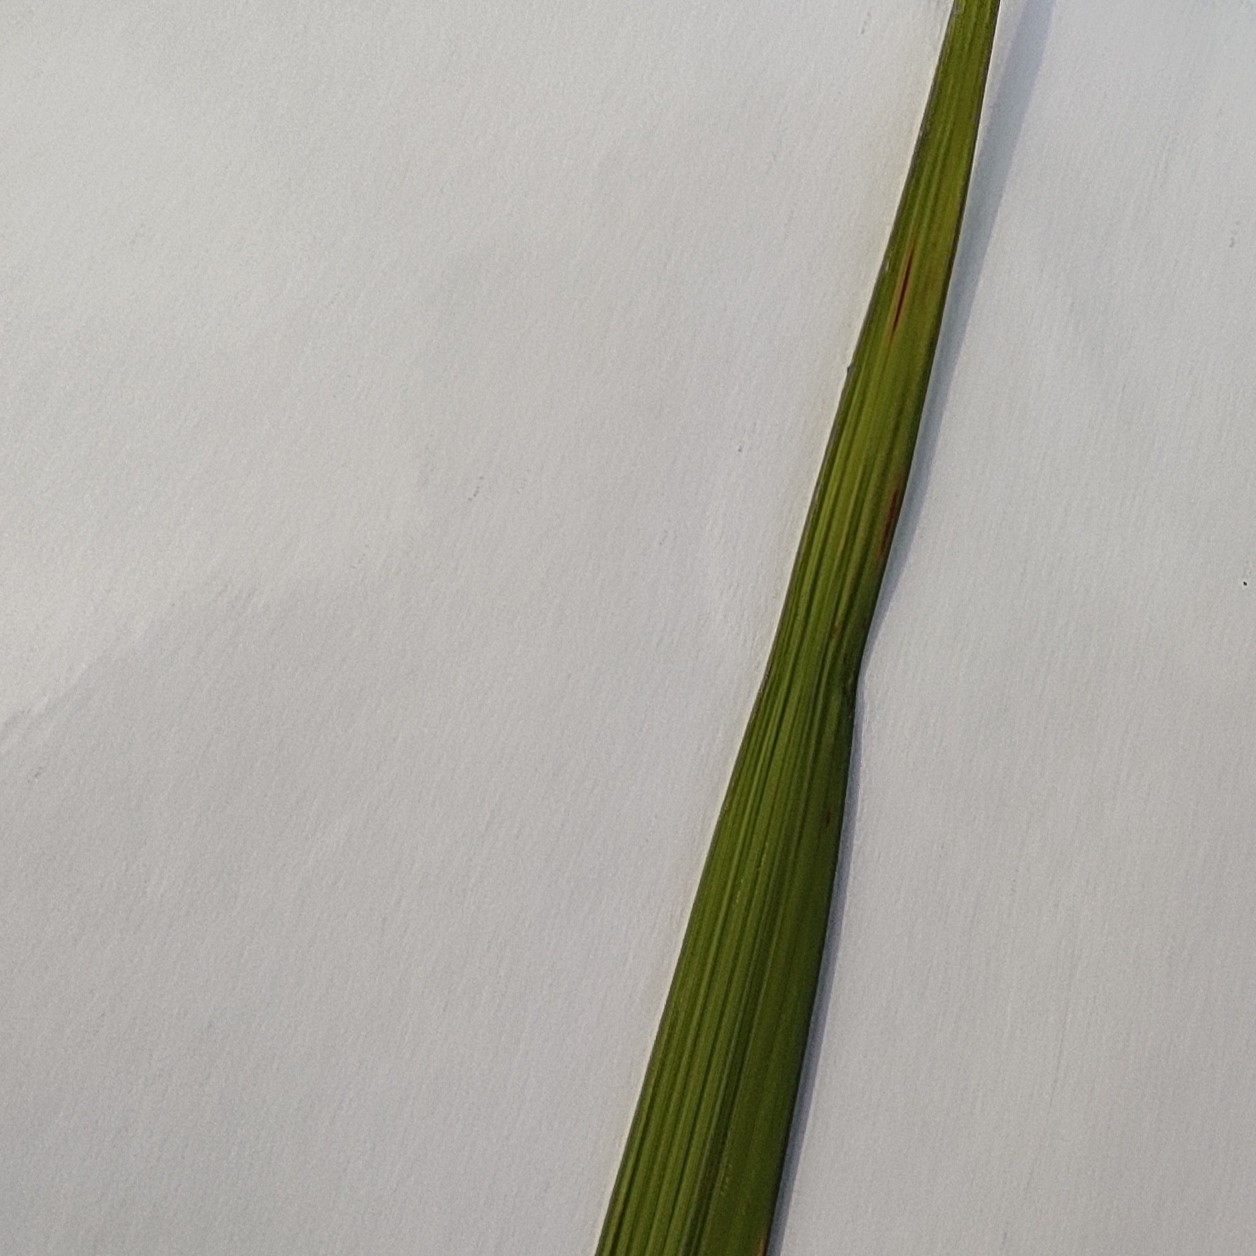
Label: Healthy